PowerEdge

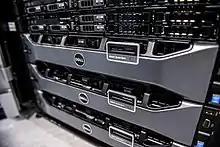
Dell PowerEdge rackmount servers

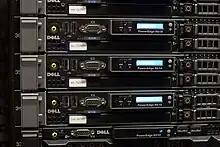
Rack-mounted 11th generation PowerEdge servers

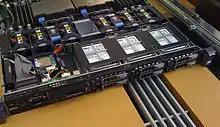
Rack-mountable 11th generation (11G) PowerEdge R610 server with the case opened and the front bezel removed

The PowerEdge (PE) line is Dell's server computer product line. PowerEdge machines come configured as tower, rack-mounted, or blade servers. Dell uses a consistent chip-set across servers in the same generation regardless of packaging, allowing for a common set of drivers and system-images.